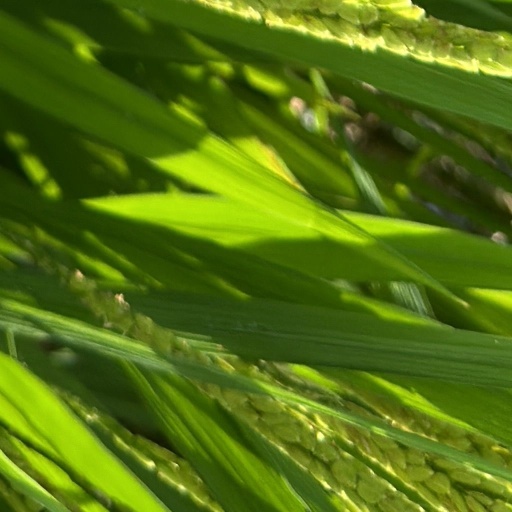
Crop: rice